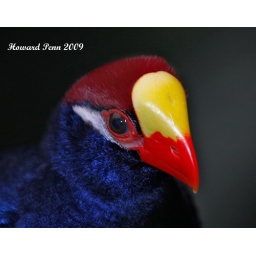
Close up of a Violet Turaco. Photographed during the feeding at the bird house at the National Zoo in Washington, DC